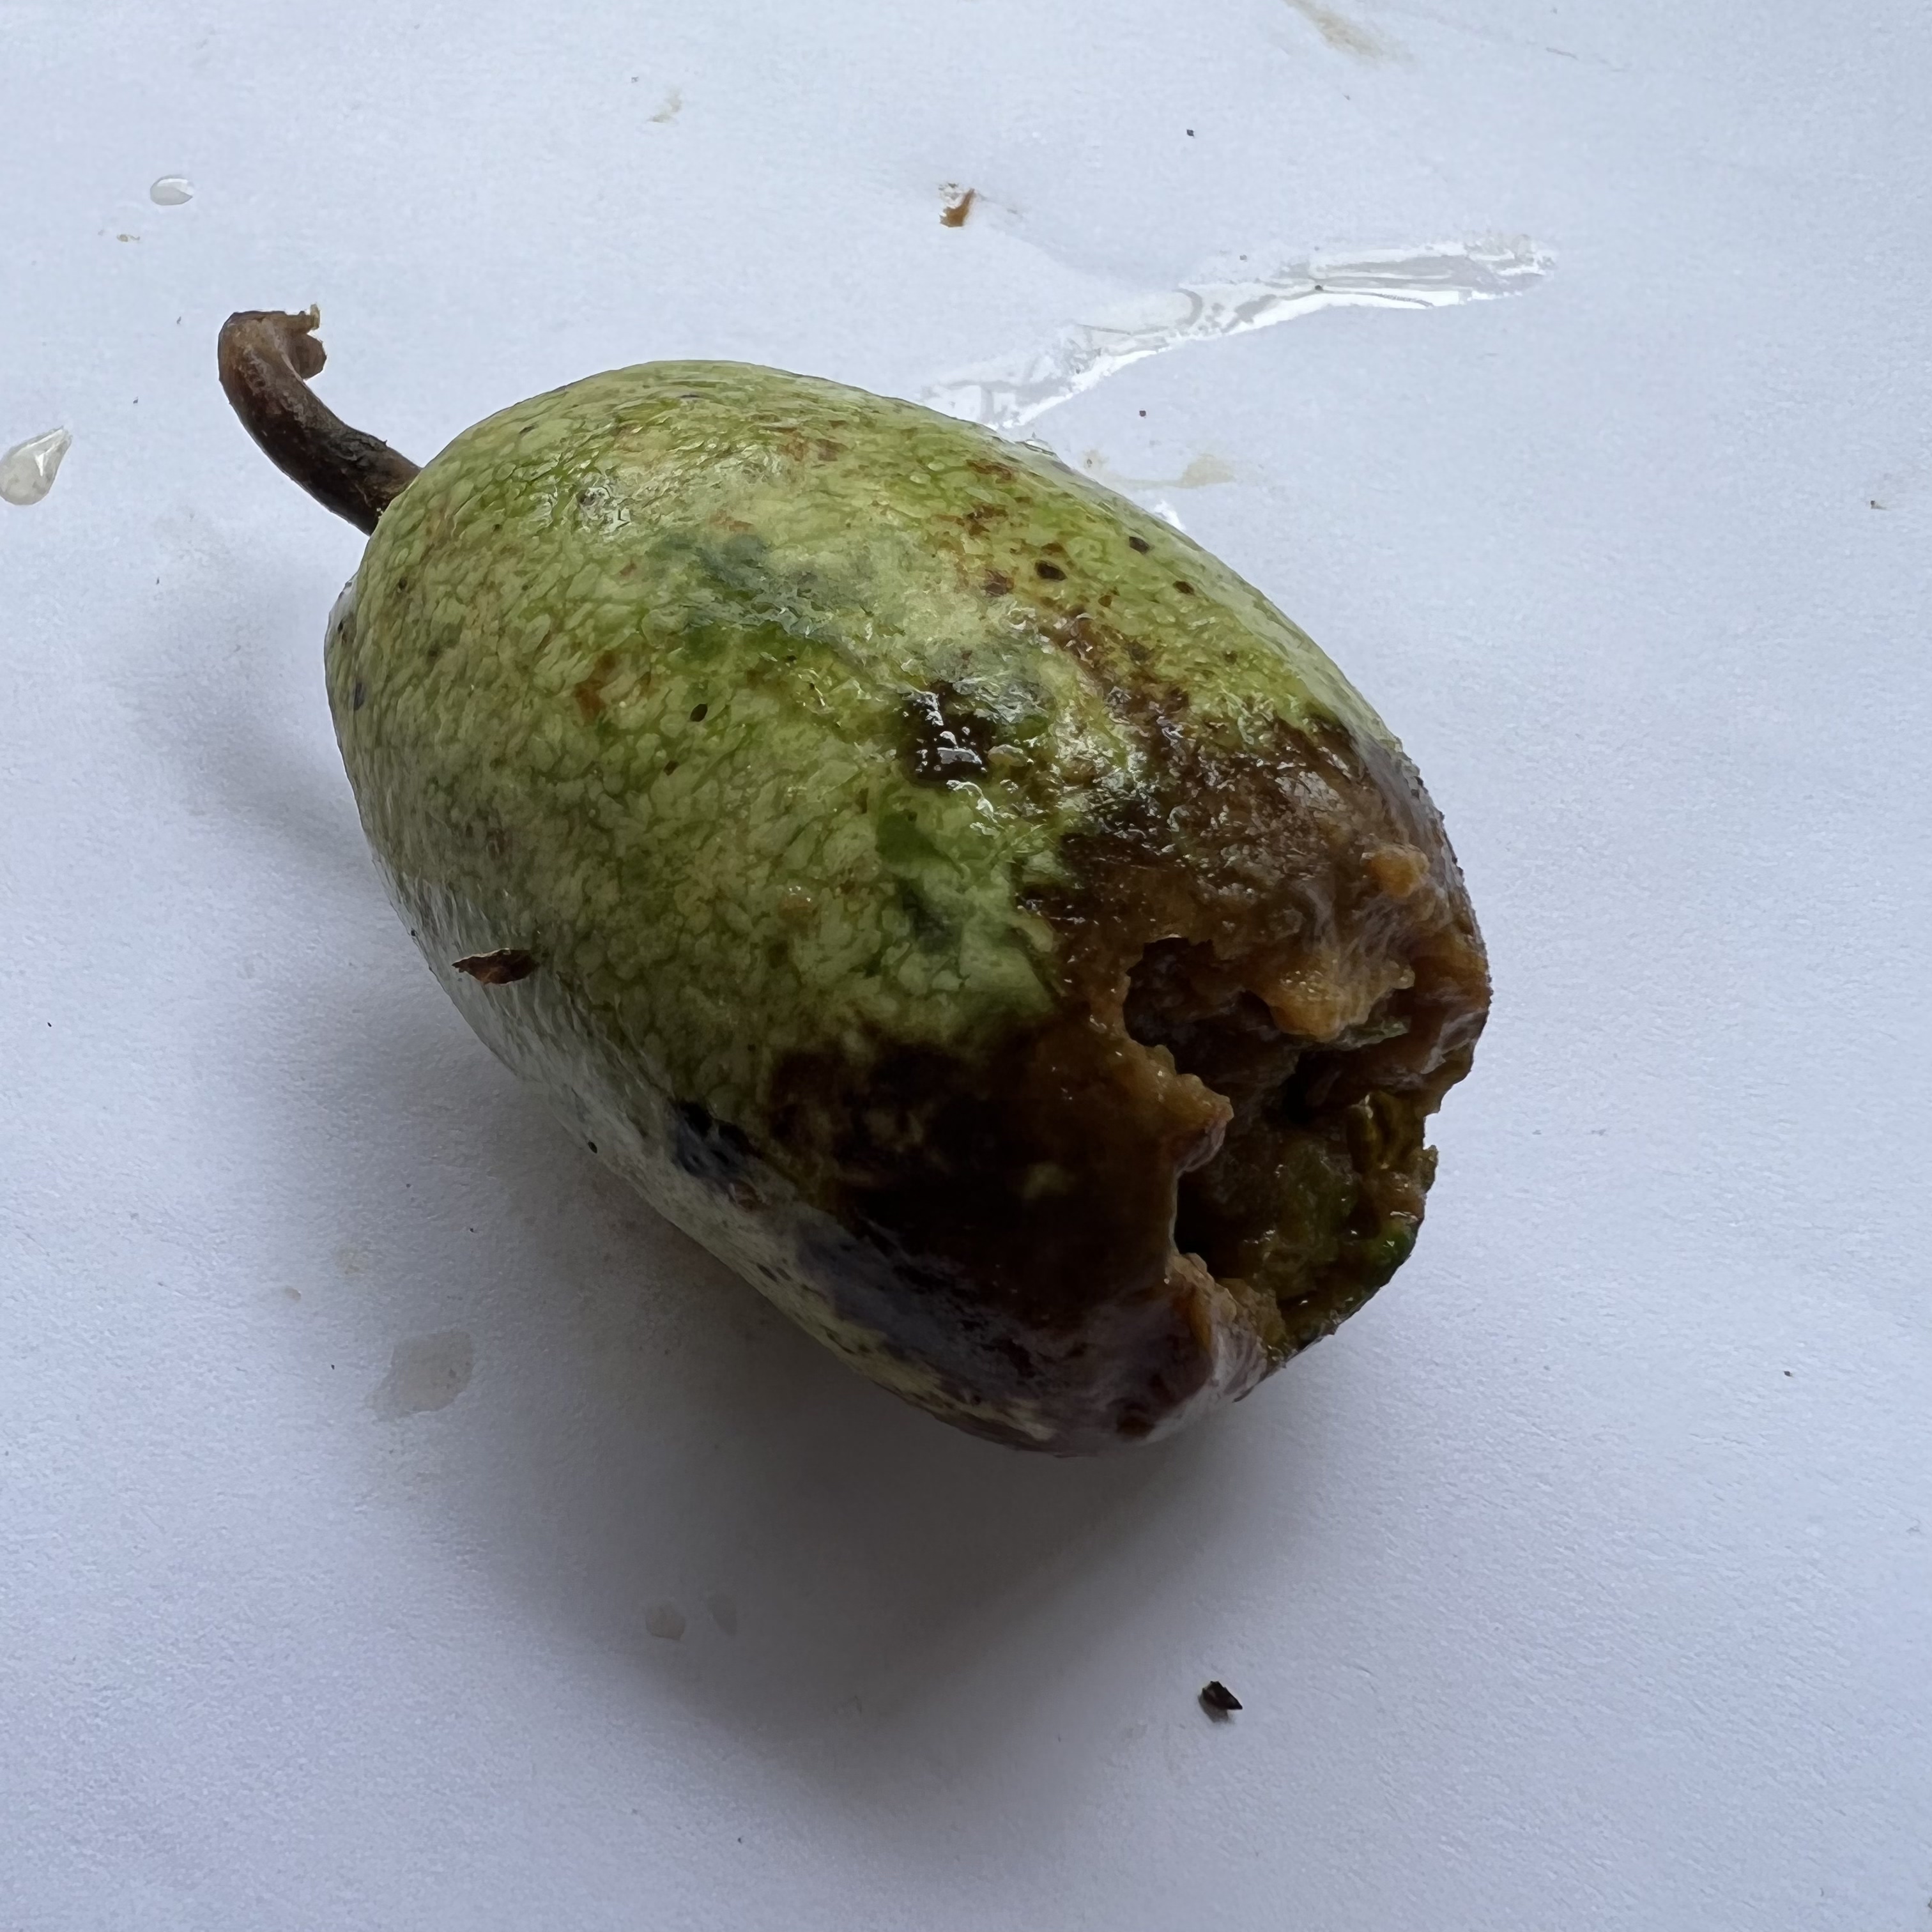
Label: Anthracnose